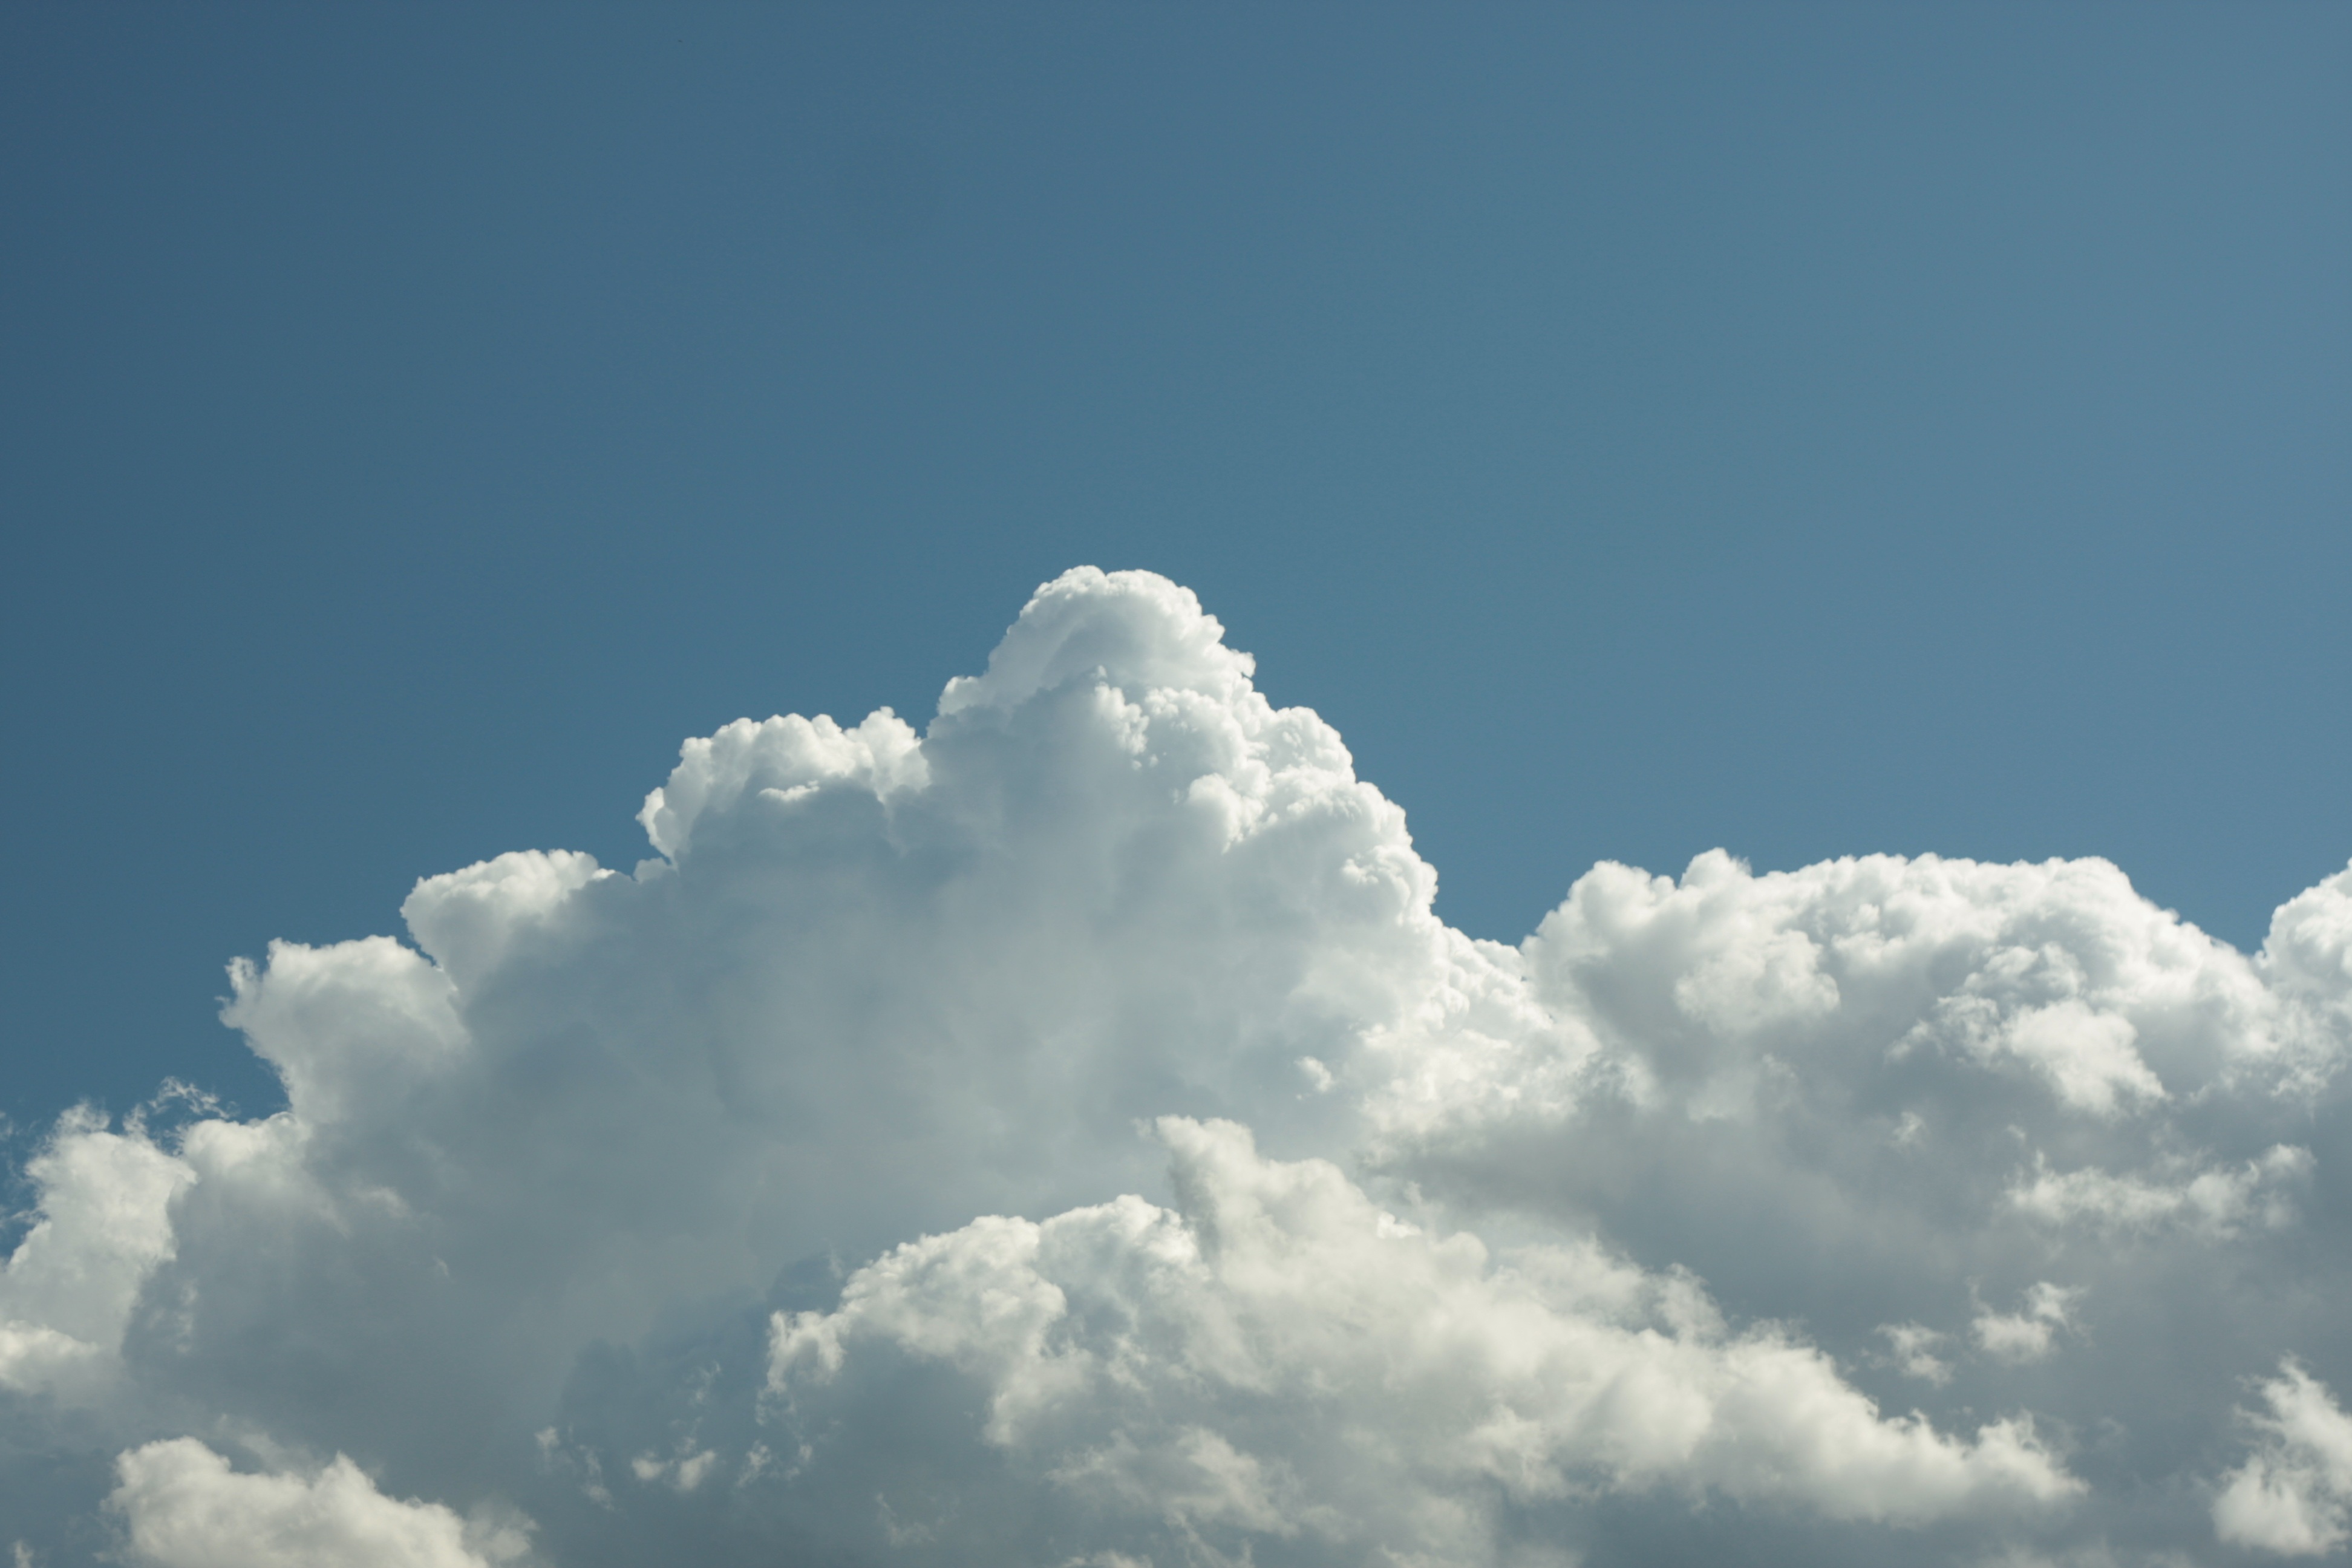
cloud, sky, atmosphere, daytime, cumulus, clouds, murcia, meteorological phenomenon, atmosphere of earth